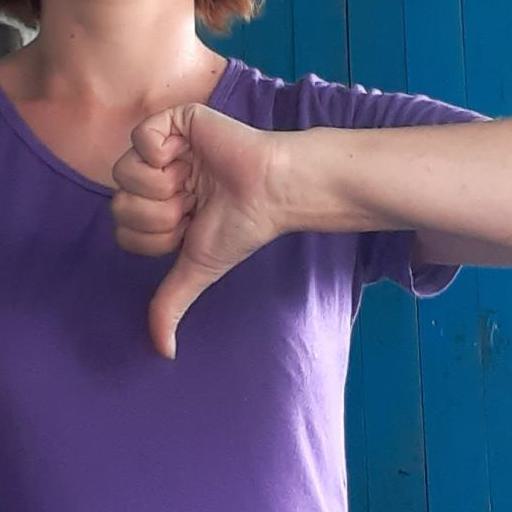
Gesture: dislike